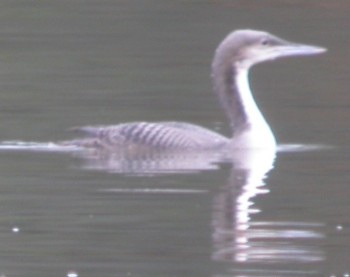
this is a medium large bird with a white throat and breast and the rest of the body is grey.
this is a grey bird with a long neck and a large pointy beak.
this large bird is mostly gray with a long flat bill.
a water fowl with grey coloring, feathers on the wings are barred and the beak is long and pointy.
a grey water bird with a flat pointy bill and a white throat.
this bird is brown with white and has a long, pointy beak.
this bird has a white throat, and grey and white secondaries.
a long necked bird with great feathers and a long, narrow bill.
this bird has wings that are gray and has a white belly
this bird has a brown crown, brown primaries, and a brown throat.
Species: Pacific Loon